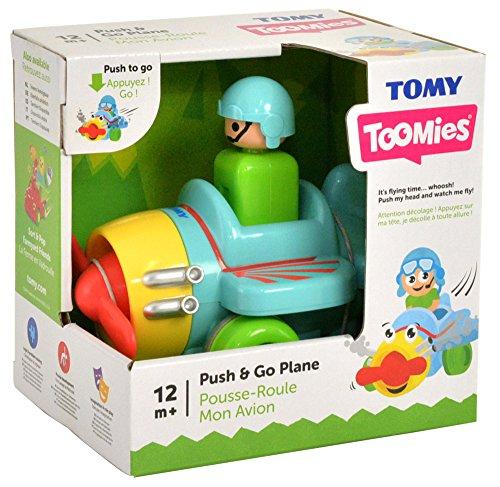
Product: Toomies Push & Go Plane
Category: Toys & Games | Learning & Education
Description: Two ways to play; push-along or press down on head to make him roll over 3 feet.
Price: $5.99
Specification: ProductDimensions:2.6x1.9x3.3inches|ItemWeight:11.2ounces|ShippingWeight:11.2ounces(Viewshippingratesandpolicies)|DomesticShipping:Currently,itemcanbeshippedonlywithintheU.S.andtoAPO/FPOaddresses.ForAPO/FPOshipments,pleasecheckwiththemanufacturerregardingwarrantyandsupportissues.|InternationalShipping:ThisitemcanbeshippedtoselectcountriesoutsideoftheU.S.LearnMore|ASIN:B00K1KOVVI|Itemmodelnumber:E72241|Manufacturerrecommendedage:12month-2years